HaArba'a Street

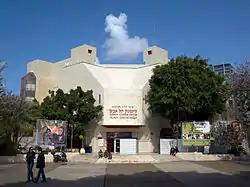
Tel Aviv Cinematheque on the triangle square

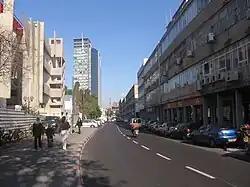

HaArba'a Street (The Four street) is a famous commercial street in central Tel Aviv, Israel. It was named after four members of the Haganah who were killed there in 1946 in an attack on nearby British Police that was nearby.